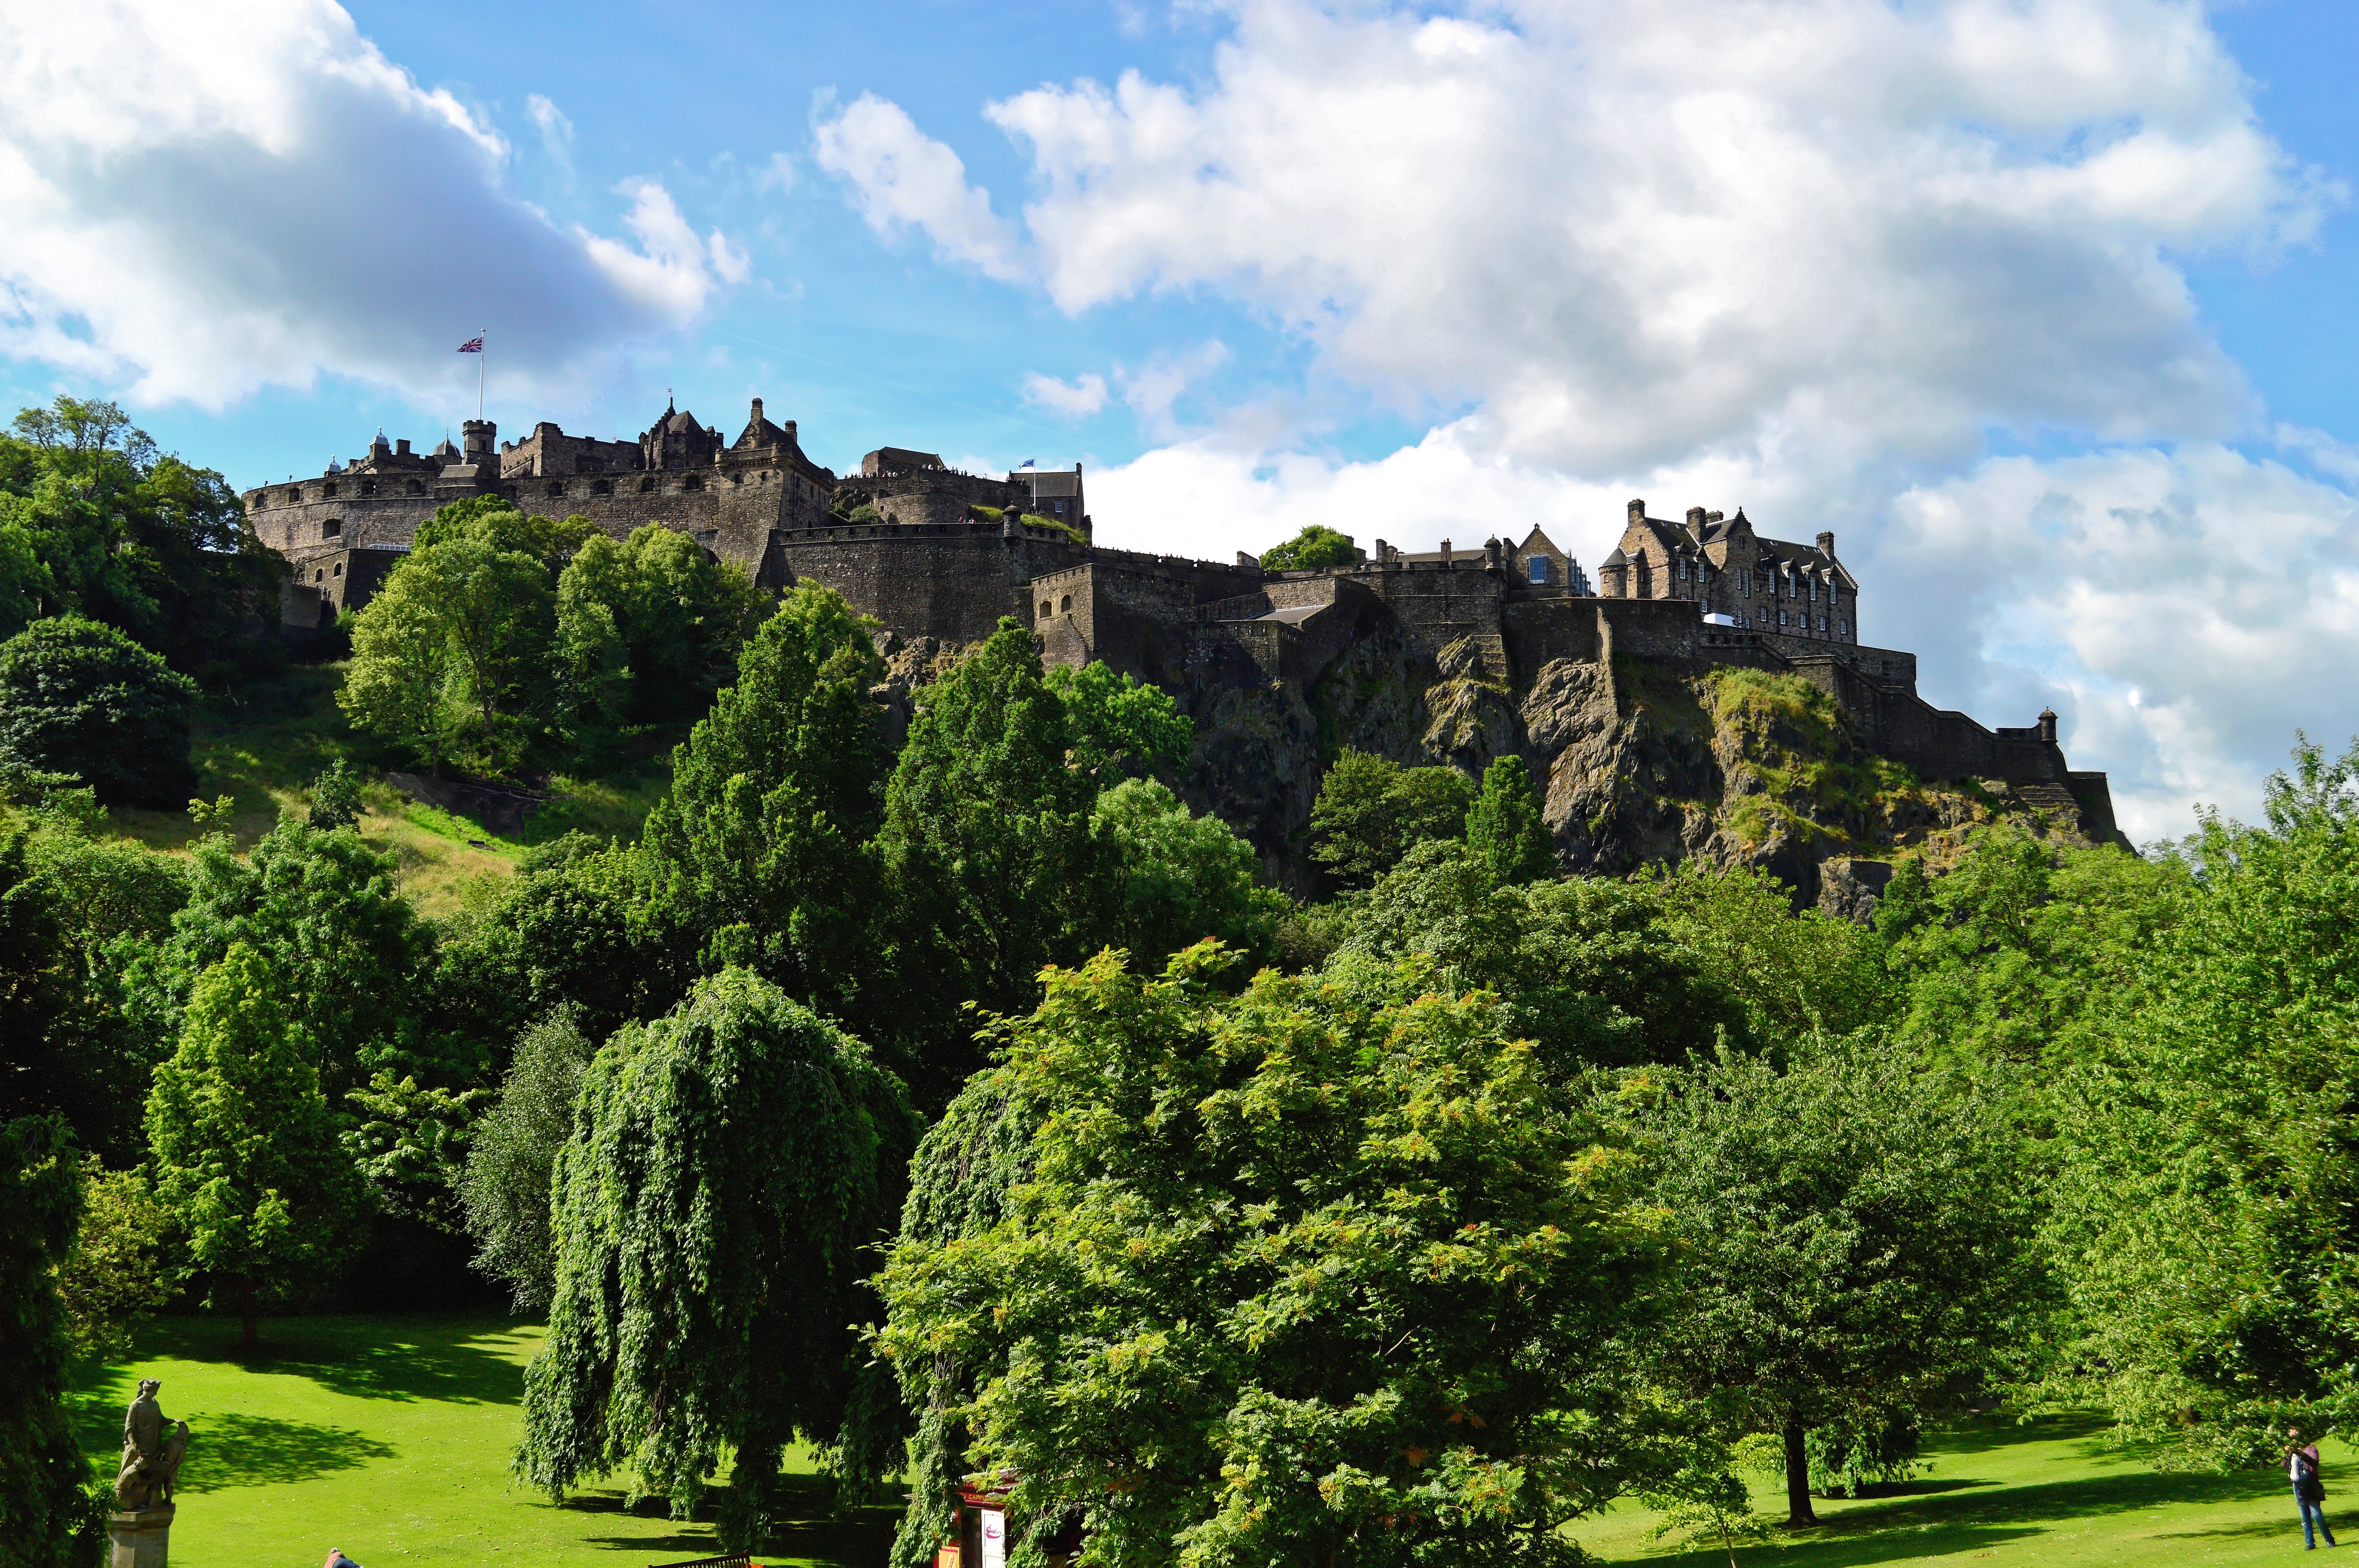
landscape, tree, architecture, sky, hill, flower, building, chateau, old, city, monument, tourist, scenic, castle, ancient, landmark, historic, garden, tourism, trees, scotland, famous, scottish, estate, edinburgh, rural area, edinburgh castle